Baillie Scott

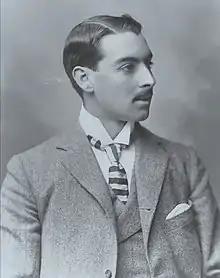

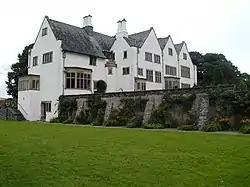
Blackwell, near Bowness, Cumbria

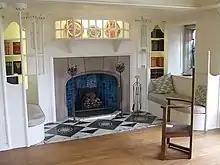
Fireplace at Blackwell, an example of Baillie Scott's attention to interior detail, typical of Arts & Crafts architects

Mackay Hugh Baillie Scott (23 October 1865 – 10 February 1945) was a British architect and artist. Through his long career, he designed in a variety of styles, including a style derived from the Tudor, an Arts and Crafts style reminiscent of Voysey and later the Neo-Georgian.